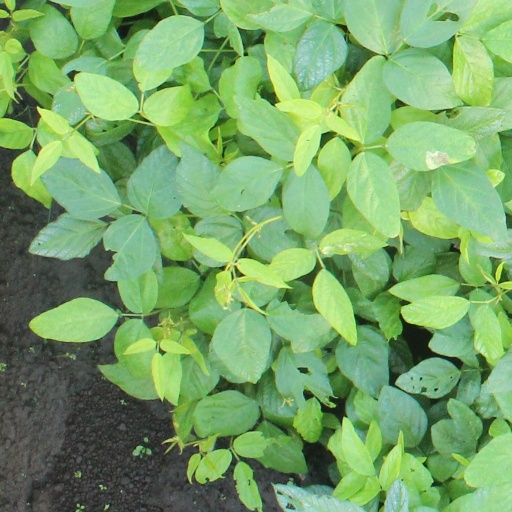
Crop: soybean